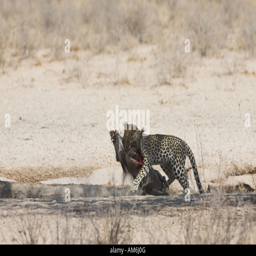
leopard dragging its kill in the desert